Thomas William Cowan

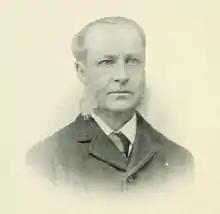
Thomas William Cowan

Thomas William Cowan (1840–1926) was a co-founder and president of the British Beekeepers' Association.